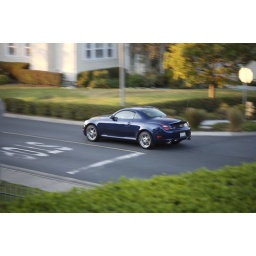
Lexus on street under my office window